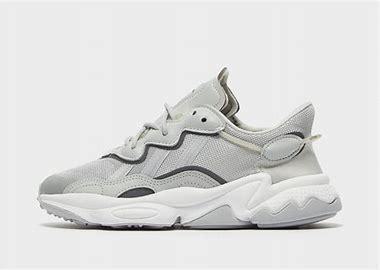
Brand: adidas
Model: Ozweego Athletic